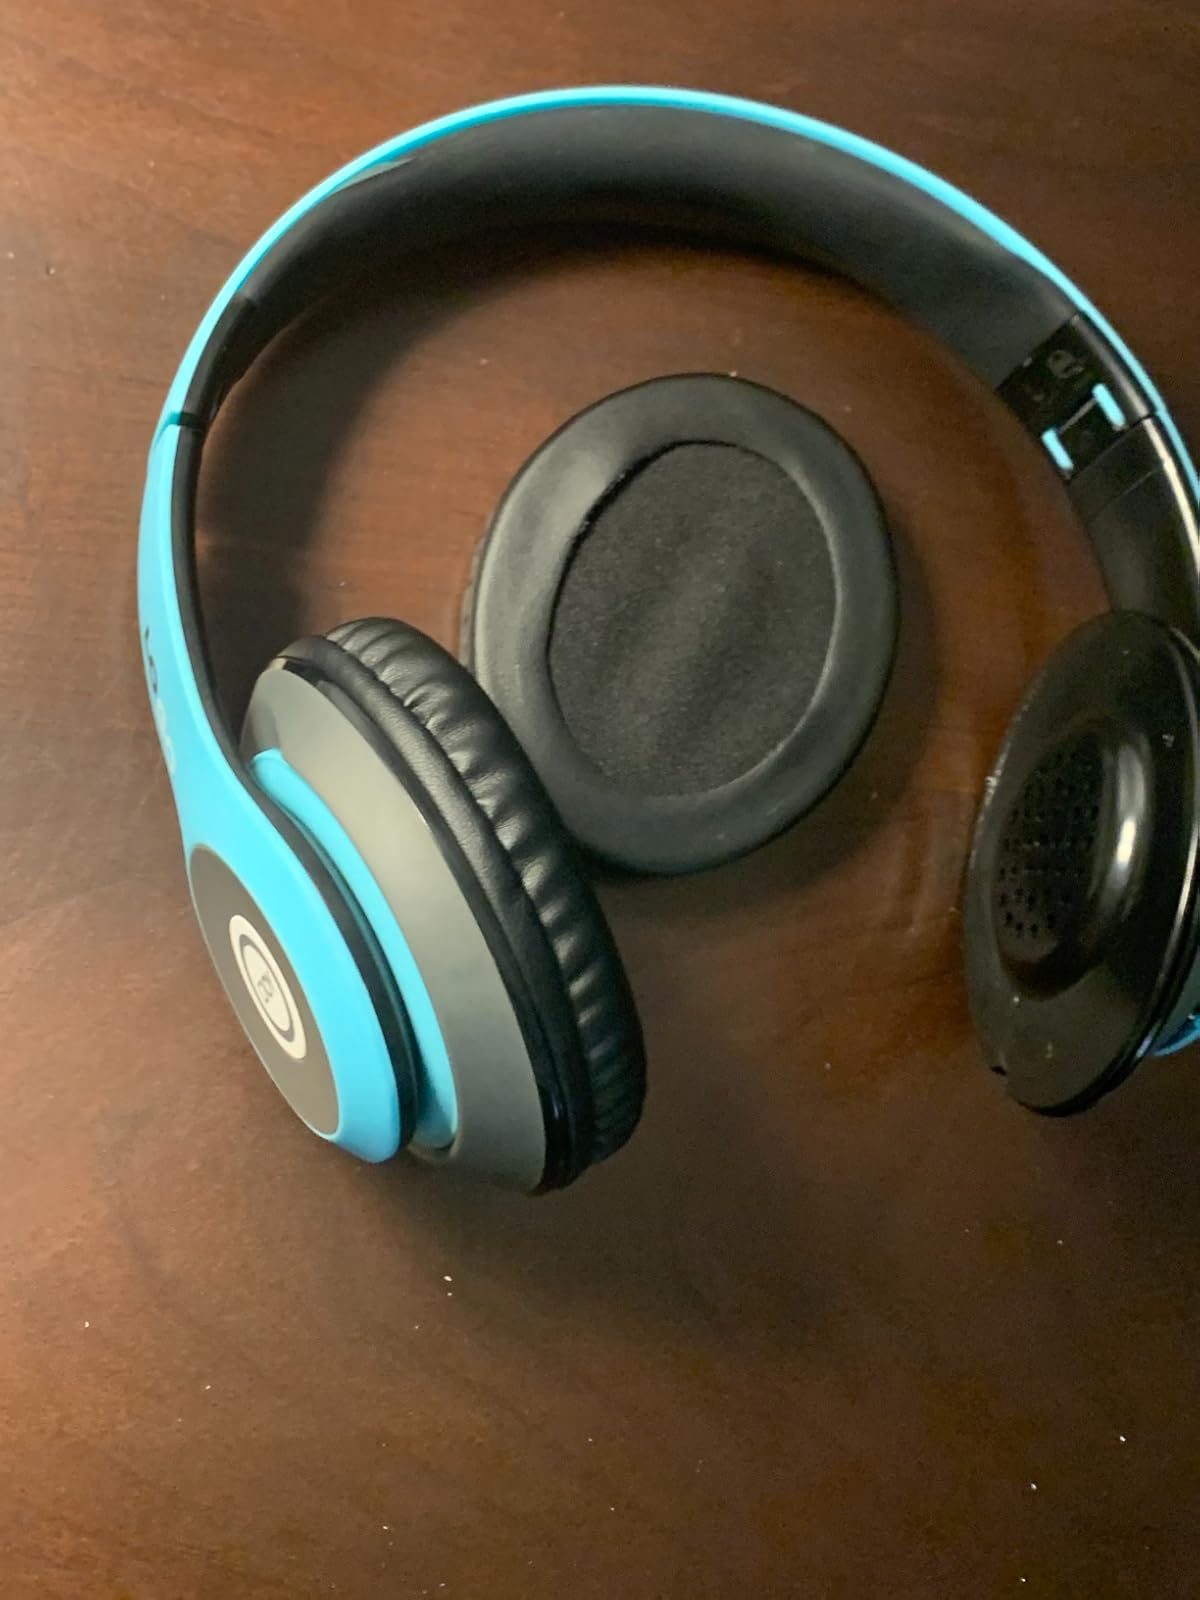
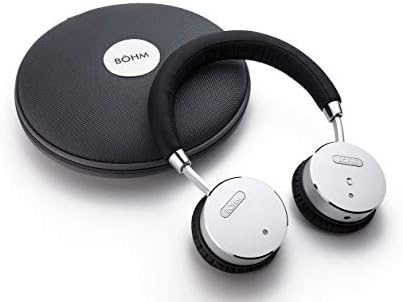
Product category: headphones
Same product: no